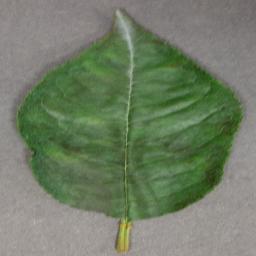
Label: Cherry___Powdery_mildew